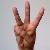
The image shows a hand gesture representing the letter 'W' in Indian Sign Language.